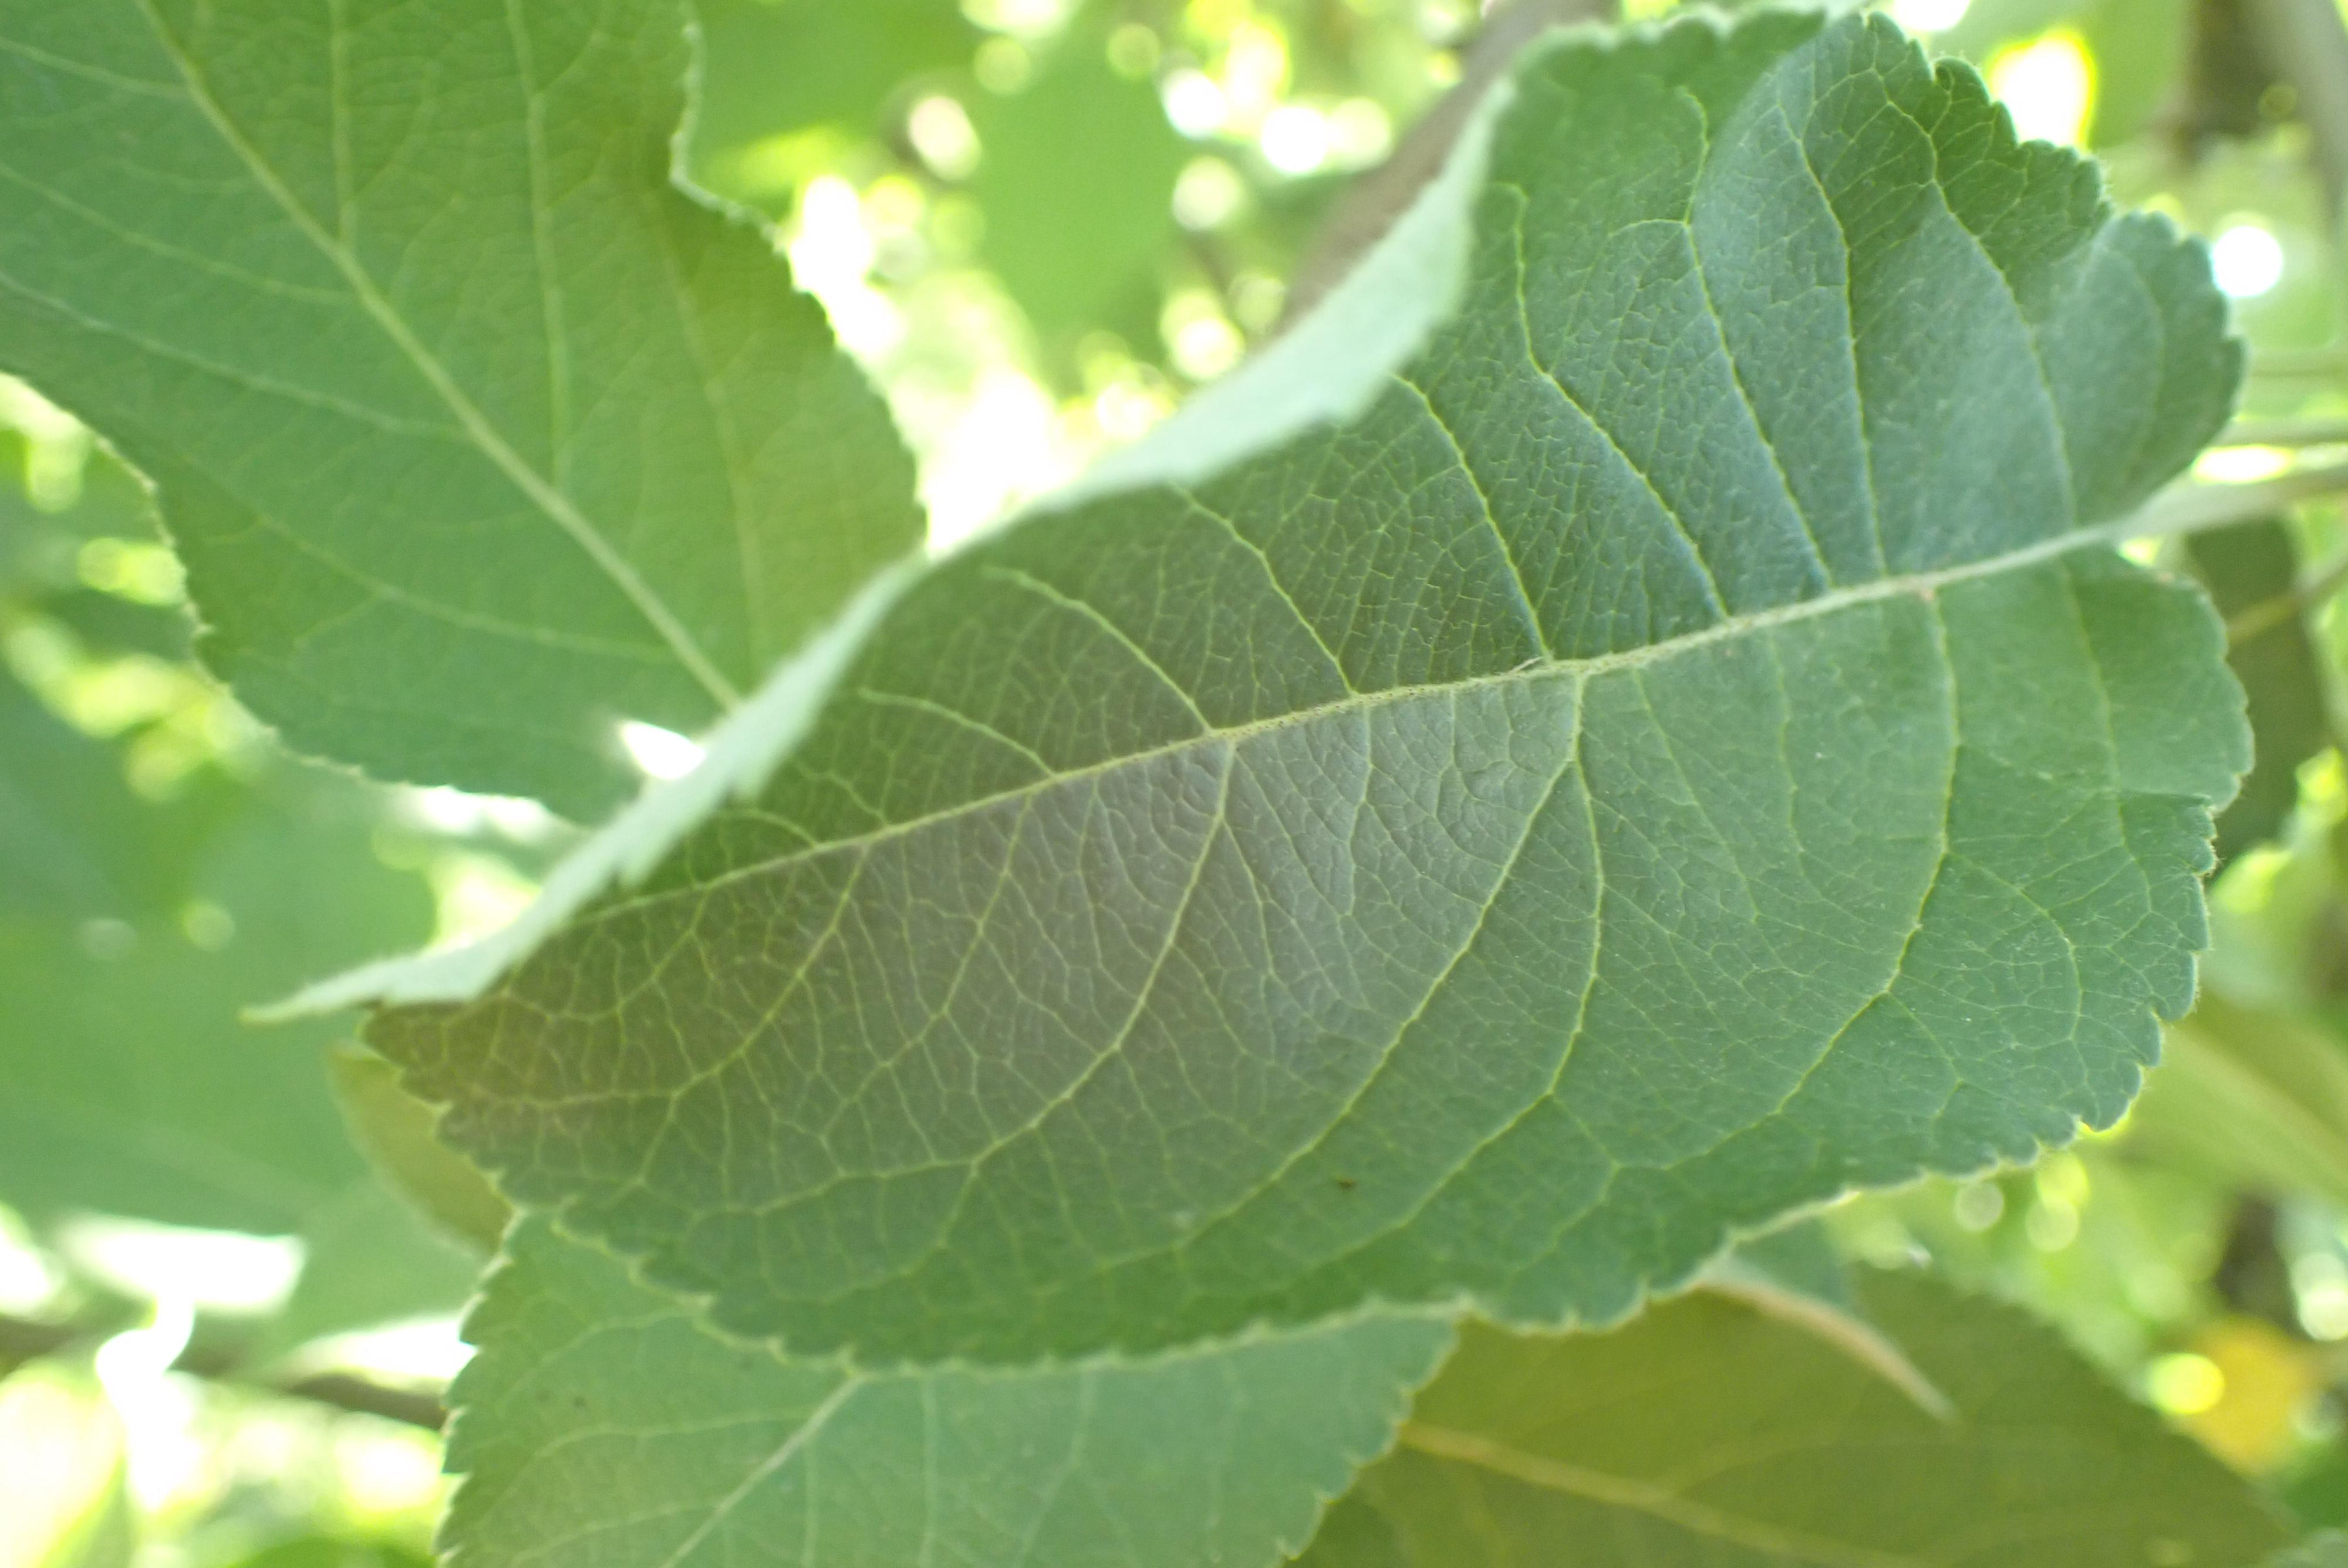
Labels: healthy